M109 howitzer

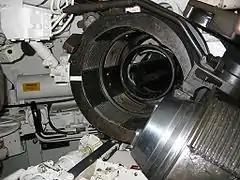
Open breech of a M109A5 howitzer

The M109 was the medium variant of a U.S. program to adopt a common chassis for its self-propelled artillery units. The light version, the M108 Howitzer, was phased out during the Vietnam War, but many were rebuilt as M109s.